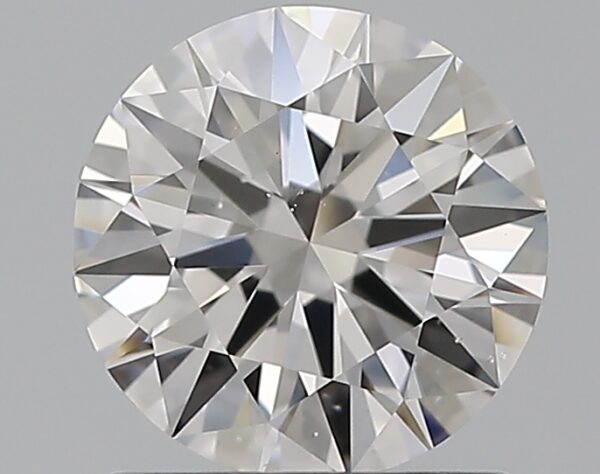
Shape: round
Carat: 1.01
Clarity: VS2
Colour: D
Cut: EX
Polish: EX
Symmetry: EX
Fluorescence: N
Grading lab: GIA
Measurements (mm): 6.5 x 6.54 x 3.92